Janusz Leon Wiśniewski

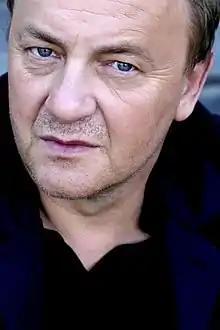
Photo: Agata Dyka (N.Y. 2007)

Janusz Leon Wiśniewski (born 18 August 1954 in Toruń) is a Polish scientist and writer mostly known for his novel "S@motność w Sieci" translated into English as "Loneliness on the Net".